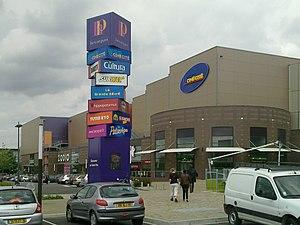
Centre commercial Heron Parc de Villeneuve d'Ascq, et complexe UGC Ciné Cité.
Heron Parc est un centre commercial situé sur les communes de Villeneuve-d'Ascq et de Lezennes. Il a ouvert en 2009, à côté du centre commercial V2. Le centre est notamment équipé de douze salles de cinéma, de douze restaurants et de 13 000 m² de surface commerciale.
Hôtel-de-Ville est un quartier de la ville de Villeneuve-d'Ascq dans le département du Nord.